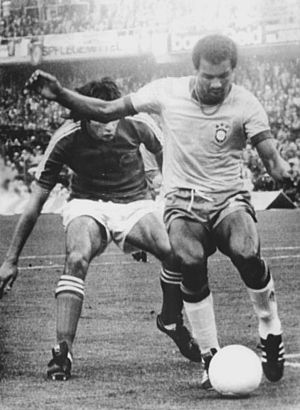
Dražen Mužinić
Dražen Mužinić og Luís Pereira
Dražen Mužinić er en tidligere jugoslavisk/kroatisk fodboldspiller.